William A. Roosma

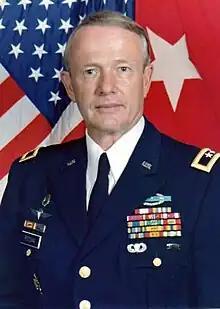
Roosma as deputy commander of XVIII Airborne Corps in 1991

William A. Roosma (April 18, 1935 – April 29, 2011) was a career officer in the United States Army. A veteran of the Vietnam War and Operation Just Cause, he attained the rank of major general and his command assignments included: Headquarters and Headquarters Company, 1st Battalion, 3rd Training Brigade; the Military Science Department at Culver Military Academy; 4th Battalion, 10th Infantry Regiment; the 193rd Infantry Brigade, the Jungle Operations Training Center at Fort Sherman, Panama; 2nd Infantry Brigade, 25th Infantry Division; the Armed Forces Inaugural Committee that coordinated U.S. military participation in the Second inauguration of Ronald Reagan; and acting commander of XVIII Airborne Corps.